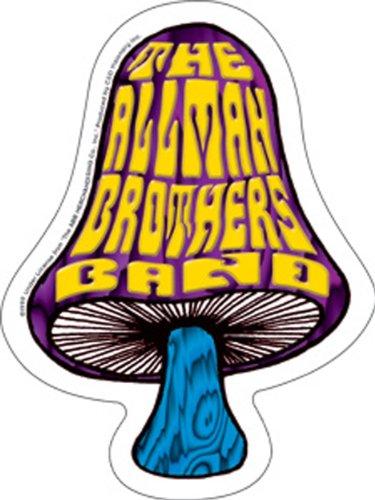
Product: Licenses Products Allman Shroom Die Cut Sticker
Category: Toys & Games | Arts & Crafts | Stickers
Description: Great Condition.
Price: $5.79
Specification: ProductDimensions:6x4.5x0inches|ItemWeight:4ounces|ShippingWeight:4.8ounces(Viewshippingratesandpolicies)|DomesticShipping:ItemcanbeshippedwithinU.S.|InternationalShipping:ThisitemcanbeshippedtoselectcountriesoutsideoftheU.S.LearnMore|ASIN:B005CYVRII|Itemmodelnumber:S-0616|Manufacturerrecommendedage:4-15years